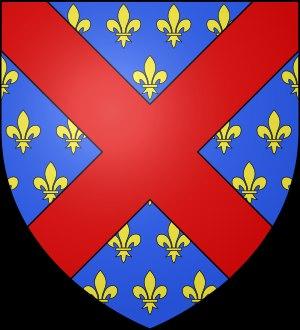
Le diocèse de Langres, dont la fondation remonte à la fin du IIᵉ siècle, est sous l’Ancien Régime l’un des plus grands et des plus prestigieux de France. Ses titulaires, qui étaient ducs et pairs de France, participaient à la cérémonie du sacre des rois de France où ils portaient le sceptre.
Le diocèse de Langres est une église particulière de l'Église catholique en France. Érigé au IVᵉ siècle, il est un des diocèses historiques de Champagne et de Bourgogne. Entre 1790 et 1801, Langres fut le siège épiscopal du diocèse du département de la Haute-Marne, un des quatre-vingt-trois diocèses de l'Église constitutionnelle créés par la constitution civile du clergé. Supprimé en 1801, il est rétabli dès 1822. Depuis, il couvre le département de la Haute-Marne.